Hopper barge

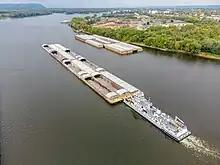
Hopper barge going through La Crosse County harbor

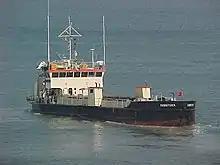
Split hopper dredge "Currituck" at Virginia Beach.

A hopper barge is a type of barge commonly designed to transport commodities like coal, steel, rocks, sand, soil and waste. 'Hopper barge' can also refer to a barge that dumps cargo at sea. These are now commonly called 'split hopper barge', because they split along the length of the hull. Split hopper barges can be non-propelled or self-propelled .